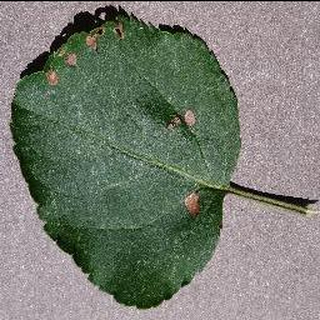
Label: apple_black_rot